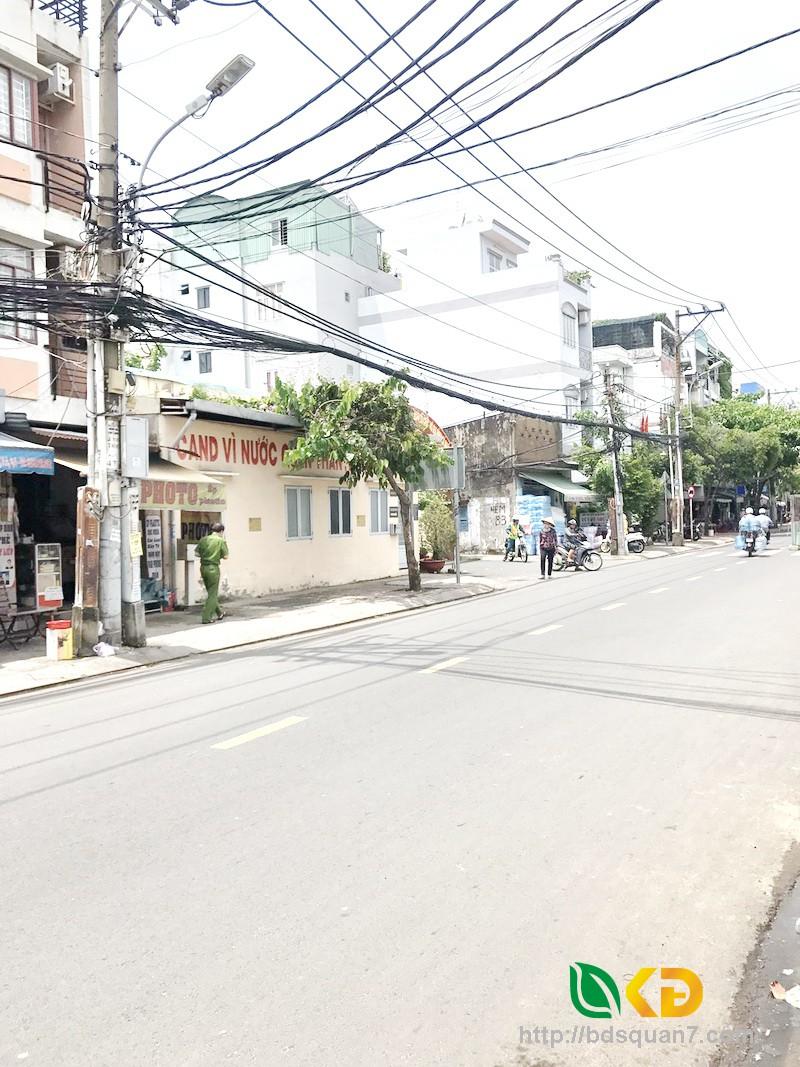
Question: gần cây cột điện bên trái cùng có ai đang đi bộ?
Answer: gần cây cột điện bên trái cùng có một cán bộ công an đang đi bộ